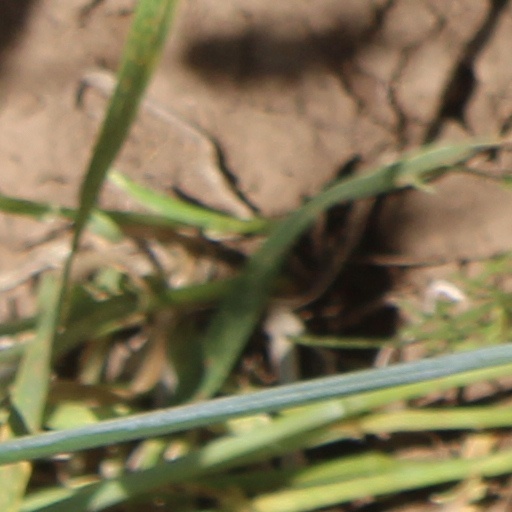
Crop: wheat